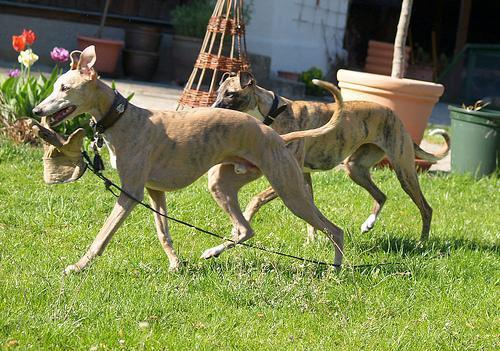
whippet